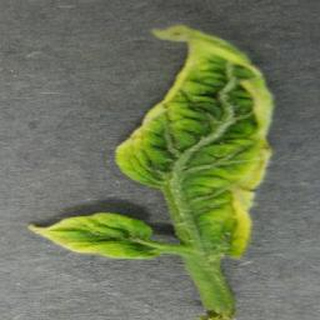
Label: tomato_yellow_leaf_curl_virus